Vazgen Sargsyan

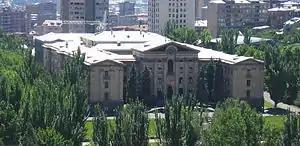
The building of the National Assembly of Armenia

During the National Security Council meeting on 7–8 January 1998 it became clear that Ter-Petrosyan did not have enough support to continue his reign as president. On 23 January 1998, during the peak of the crisis, Vazgen Sargsyan declared his unconditional support to Robert Kocharyan, and blamed the Pan-Armenian National Movement for trying to destabilize Armenia. Sargsyan also guaranteed that the Armenian army "will not intervene in the political struggle".